Kati Murutar

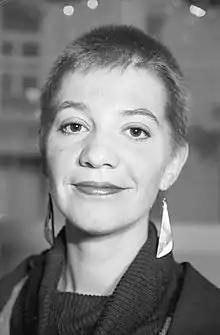
Murutar in 1998

Kati Saara Murutar ( Vasar, 1988-2010 Murutar, 2010-2011 Murdmaa, 2011-2020 Kati Saara Vatmann, 2020-2021 Kati Saara Borodina; born on 21 March 1967) is an Estonian prose writer, screenwriter and journalist.